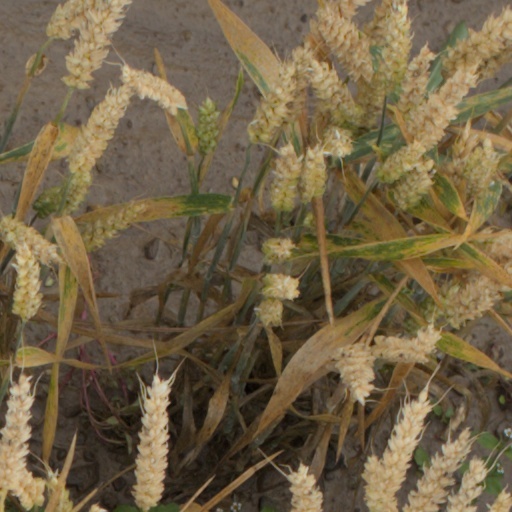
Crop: wheat